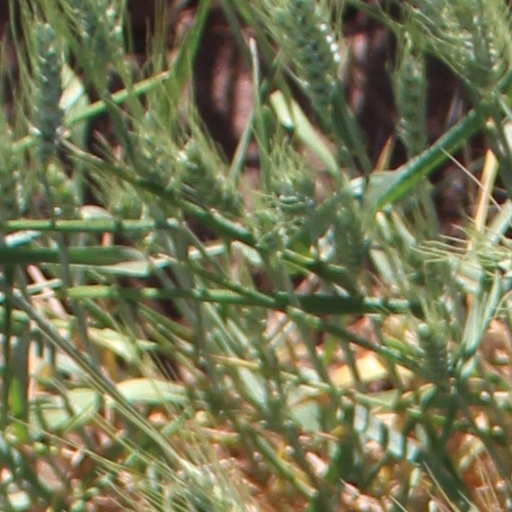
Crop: wheat